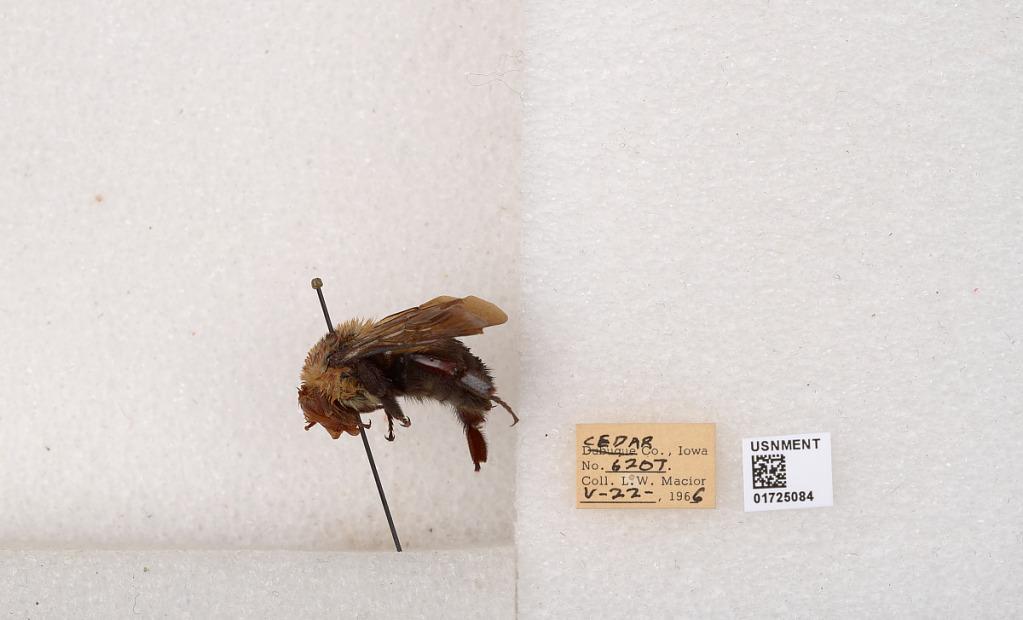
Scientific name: Bombus impatiens Cresson
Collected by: L. Macior
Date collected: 1966-5-22
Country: United States
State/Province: Iowa
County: Cedar
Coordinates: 41.7723, -91.1324